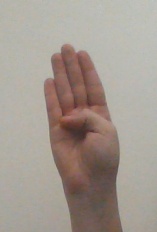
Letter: kaaf